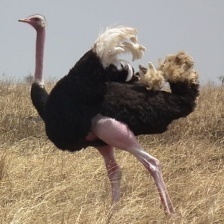
Species: OSTRICH
Scientific name: STRUTHIO CAMELUS